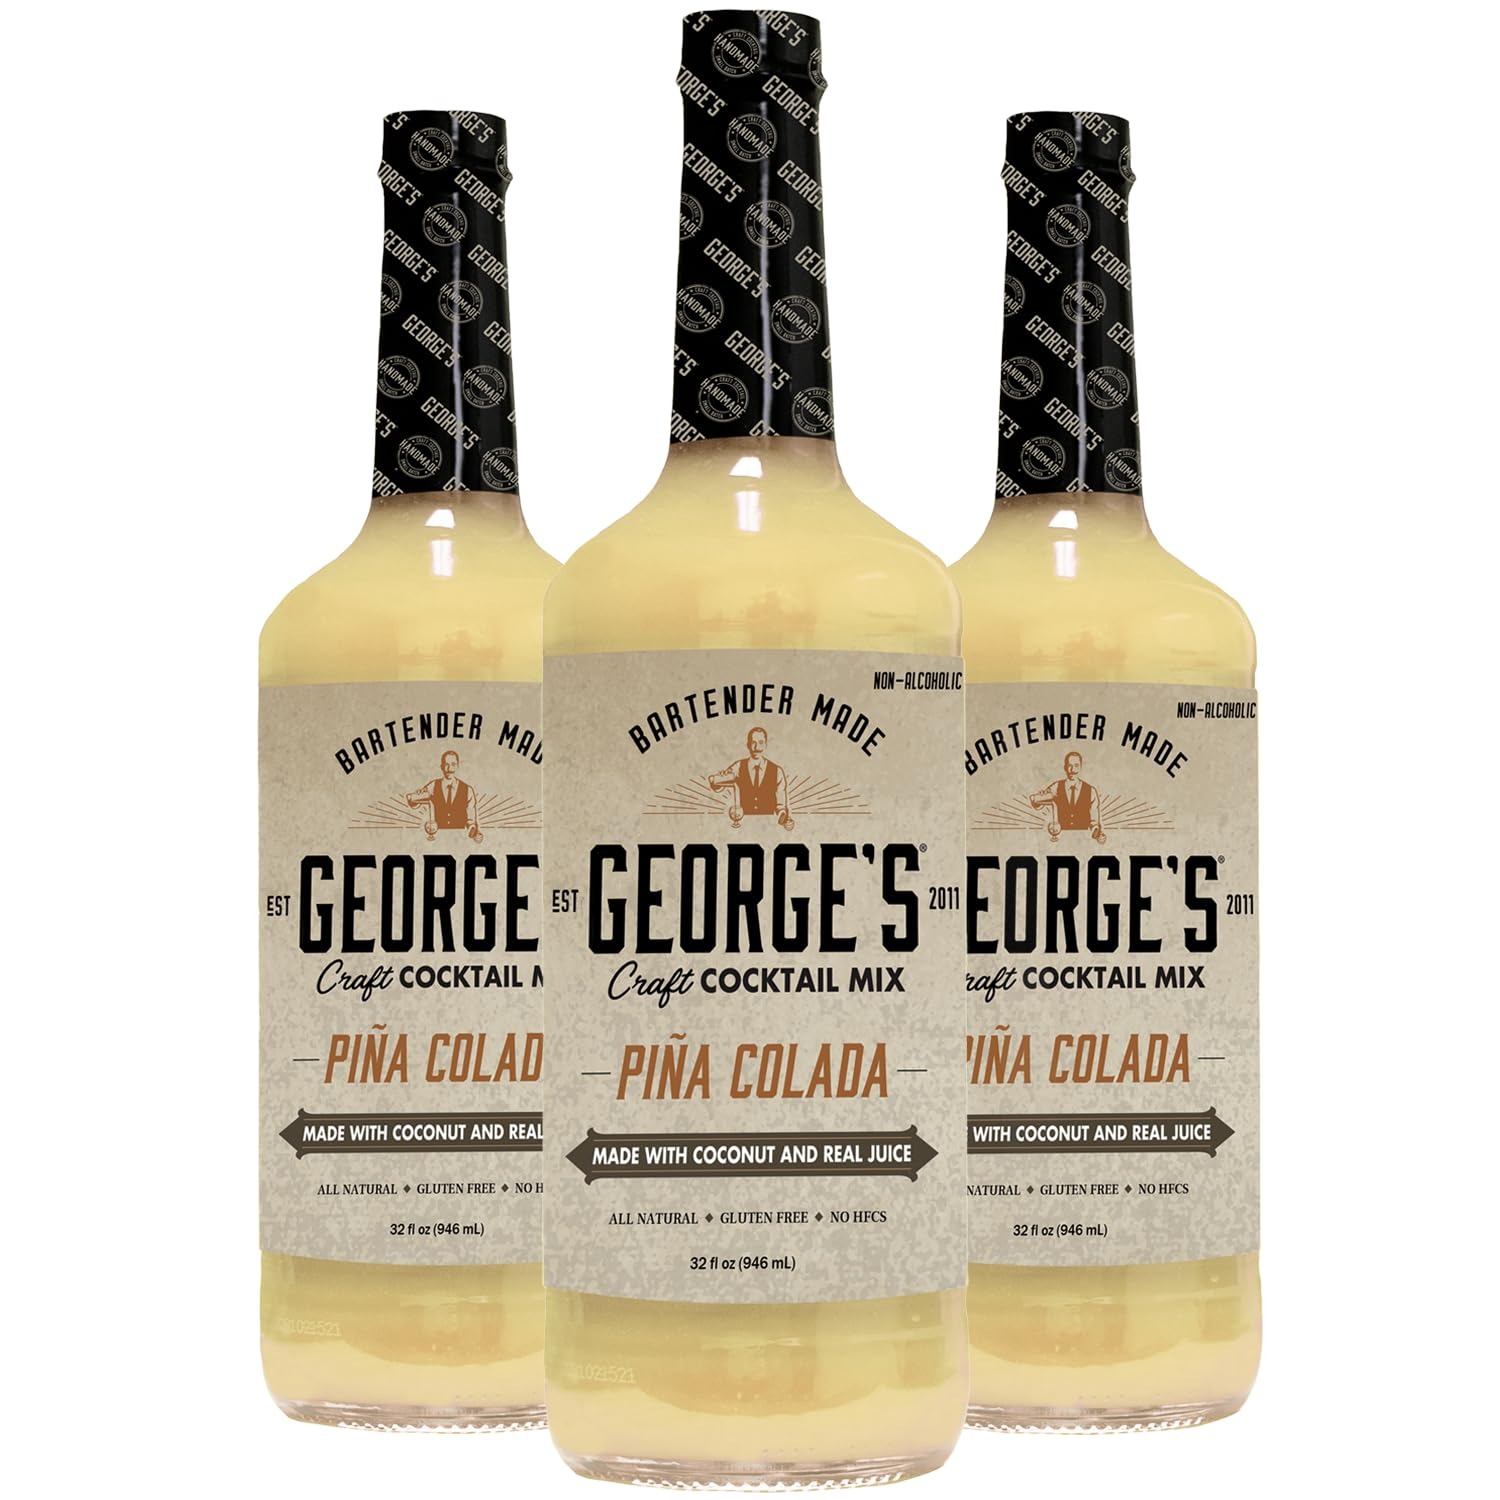
Item Name: George’s Beverage Company 3 Pack Piña Colada Mix - 32 OZ Bottles - Gluten Free, All Natural Mixer
Bullet Point: George’s Pina Colada Mix: Perfectly balanced featuring Real natural coconut milk, pineapple with a little kick from limes. Sweetness comes from pure cane sugar and fresh fruits.
Product Description: The product lineup from George’s is built upon a foundation of quality, responsible ingredient sourcing, and, of course, exceptional flavor. Beginning with their craft bloody mary mixes, George’s introduced the Spicy and Mild mixes, which quickly became favorites, boasting a classic taste with a rich, well-balanced flavor profile. As George’s expanded, so did their range of offerings, partnering with renowned brands like McCormick Spice Company to introduce innovative blends such as the Old Bay Bloody Mary, Zatarain’s Cajun Bloody Mary, Lea & Perrins Bloody Mary, and Frank’s RedHot Original Bloody Mary mixes. While George’s has earned a reputation as the microbrew of bloody mary mixes, their product range extends far beyond that, offering a diverse selection to suit various preferences.
Value: 32.0
Unit: Fl Oz

Price: 39.98